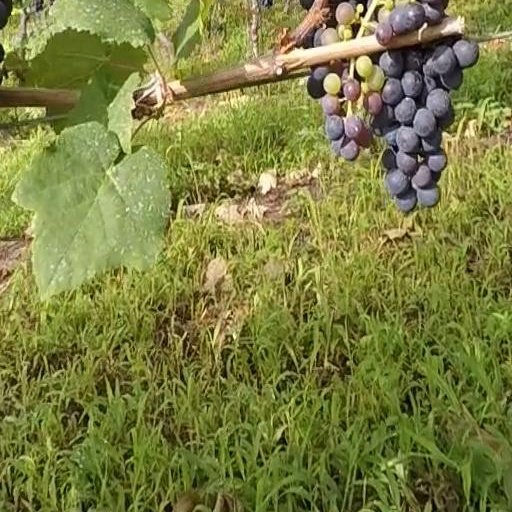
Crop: grape